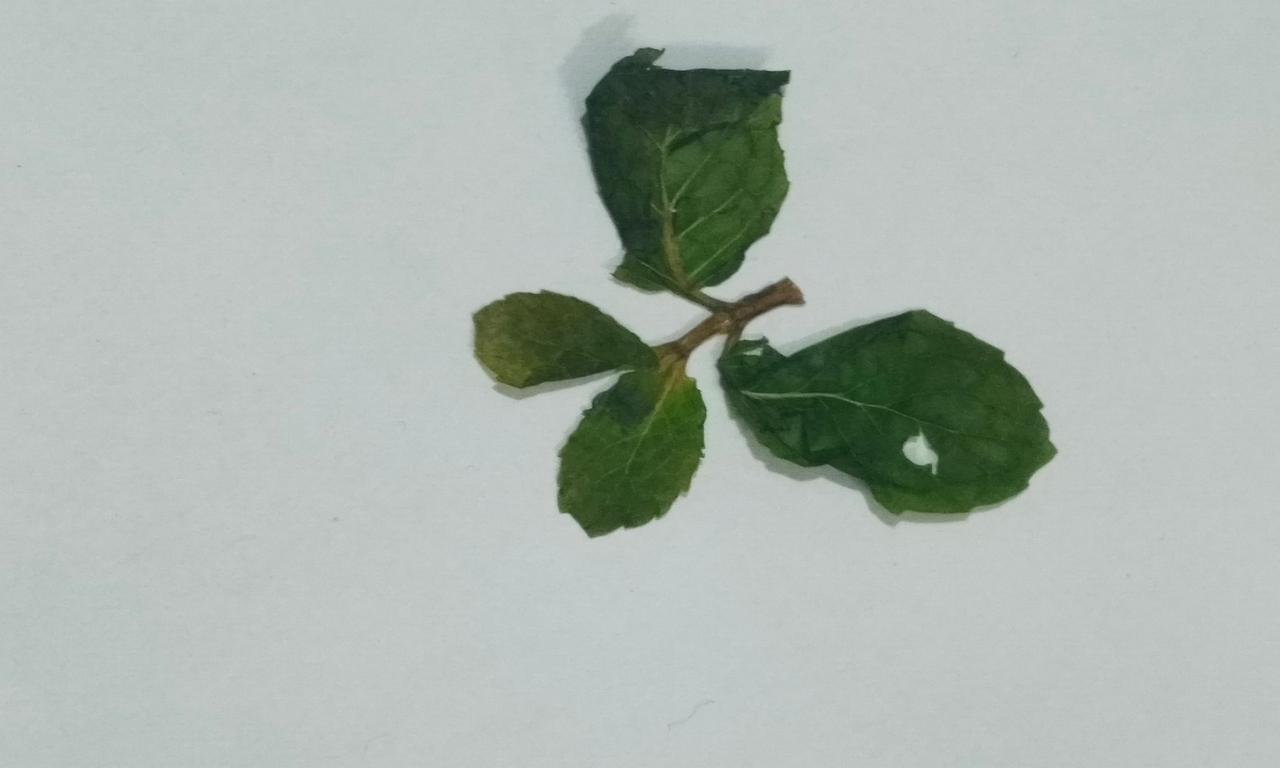
Label: Dried